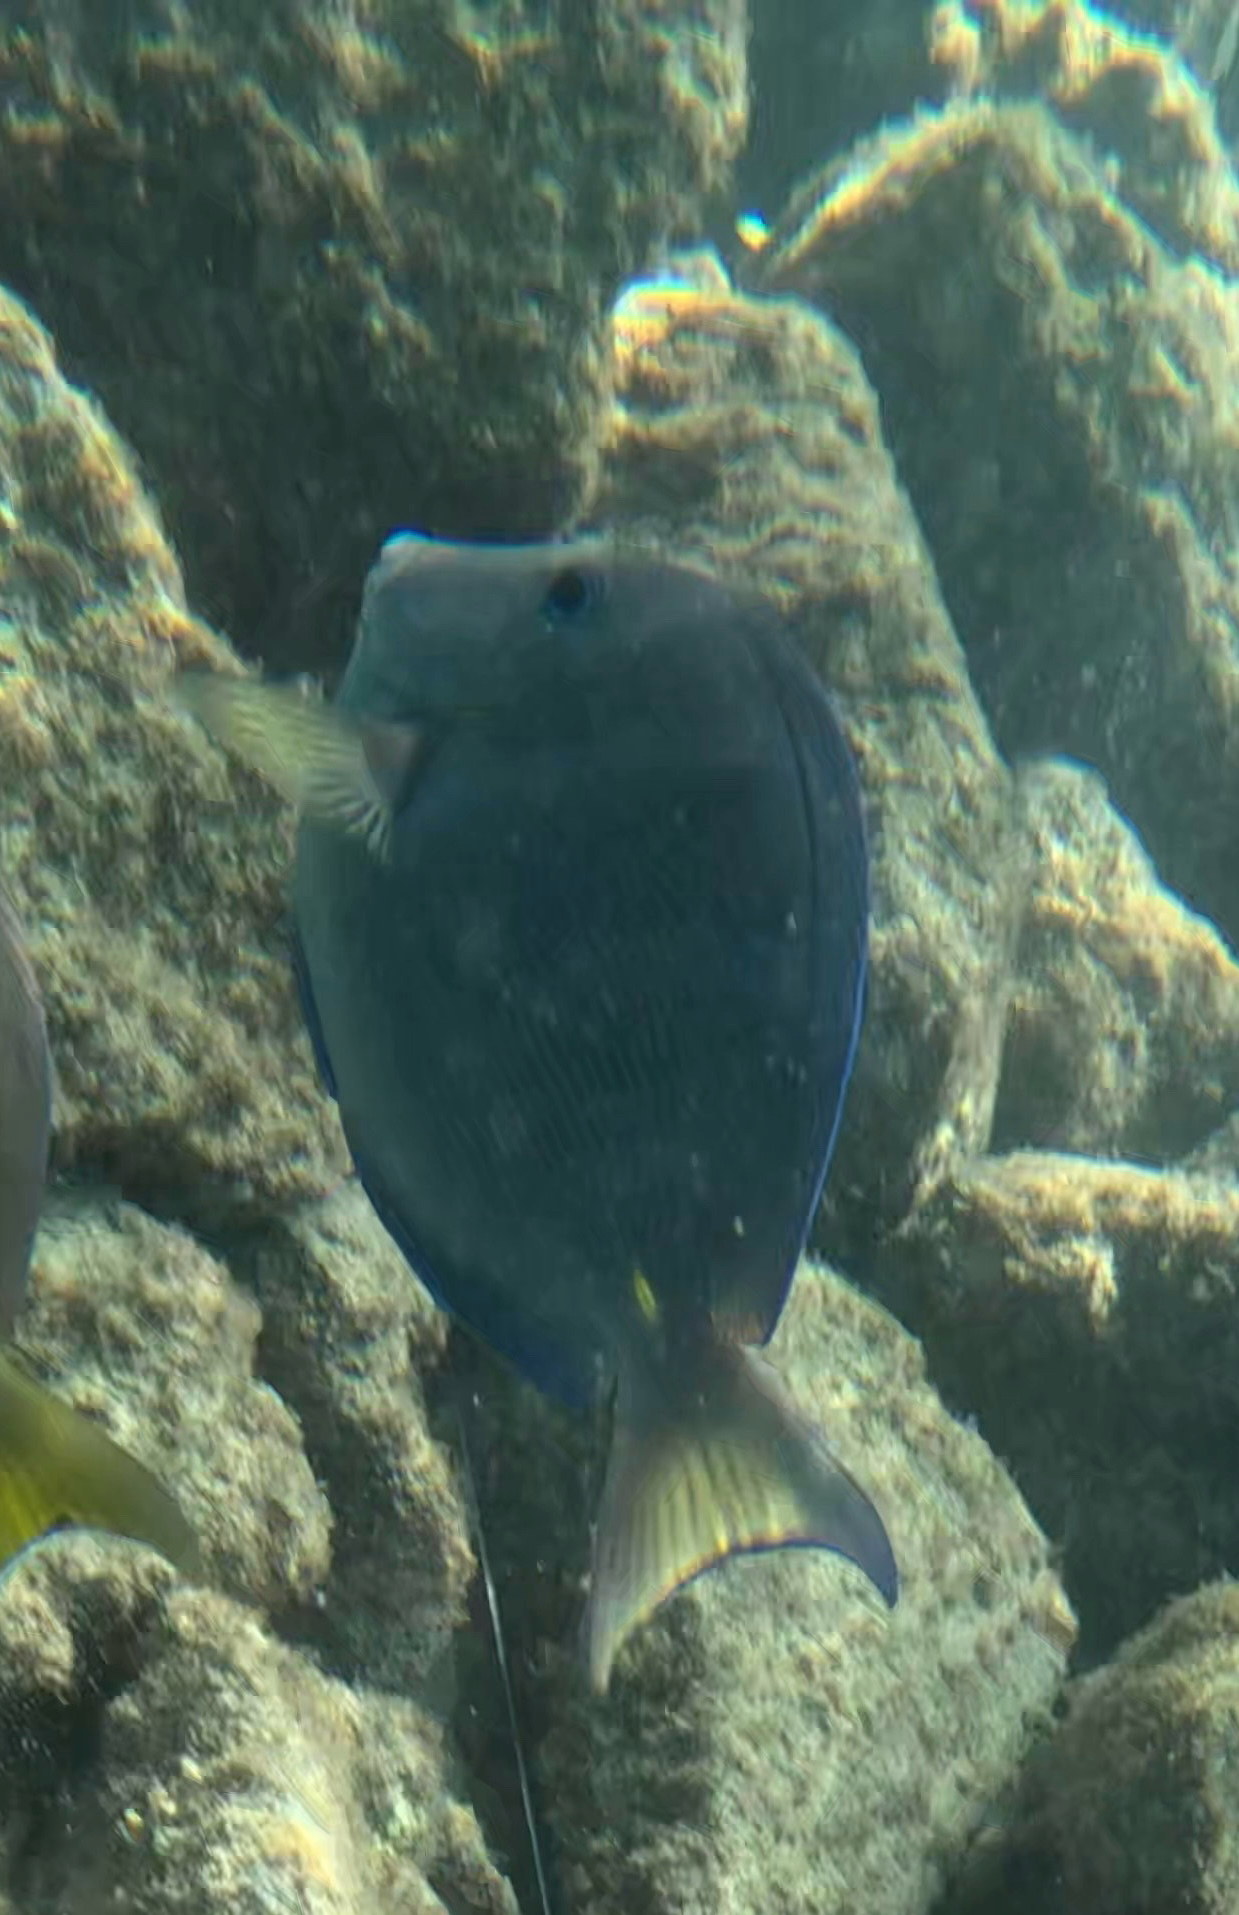
Acanthurus coeruleus (Atlantic Blue Tang)